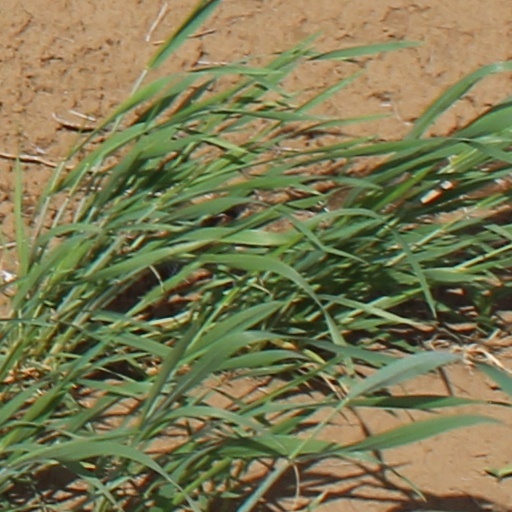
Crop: wheat